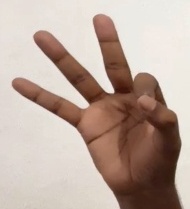
ASL sign: 9